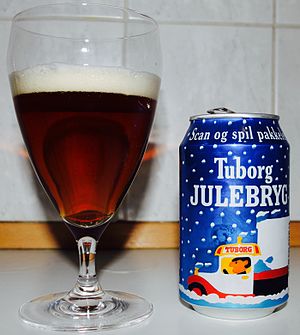
J-dag
J-dag blev første gang markedsført i 1990 af Tuborg i forbindelse med frigivelsen af årets julebryg.
En Tuborg Julebryg.
J-dag er den dag, hvor årets julebryg lanceres; 'J' for jul eller julebryg. Tilsvarende findes en P-dag for påskebryg.